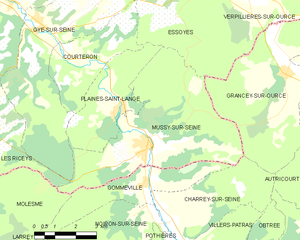
Carte des communes françaises: Mussy-sur-Seine